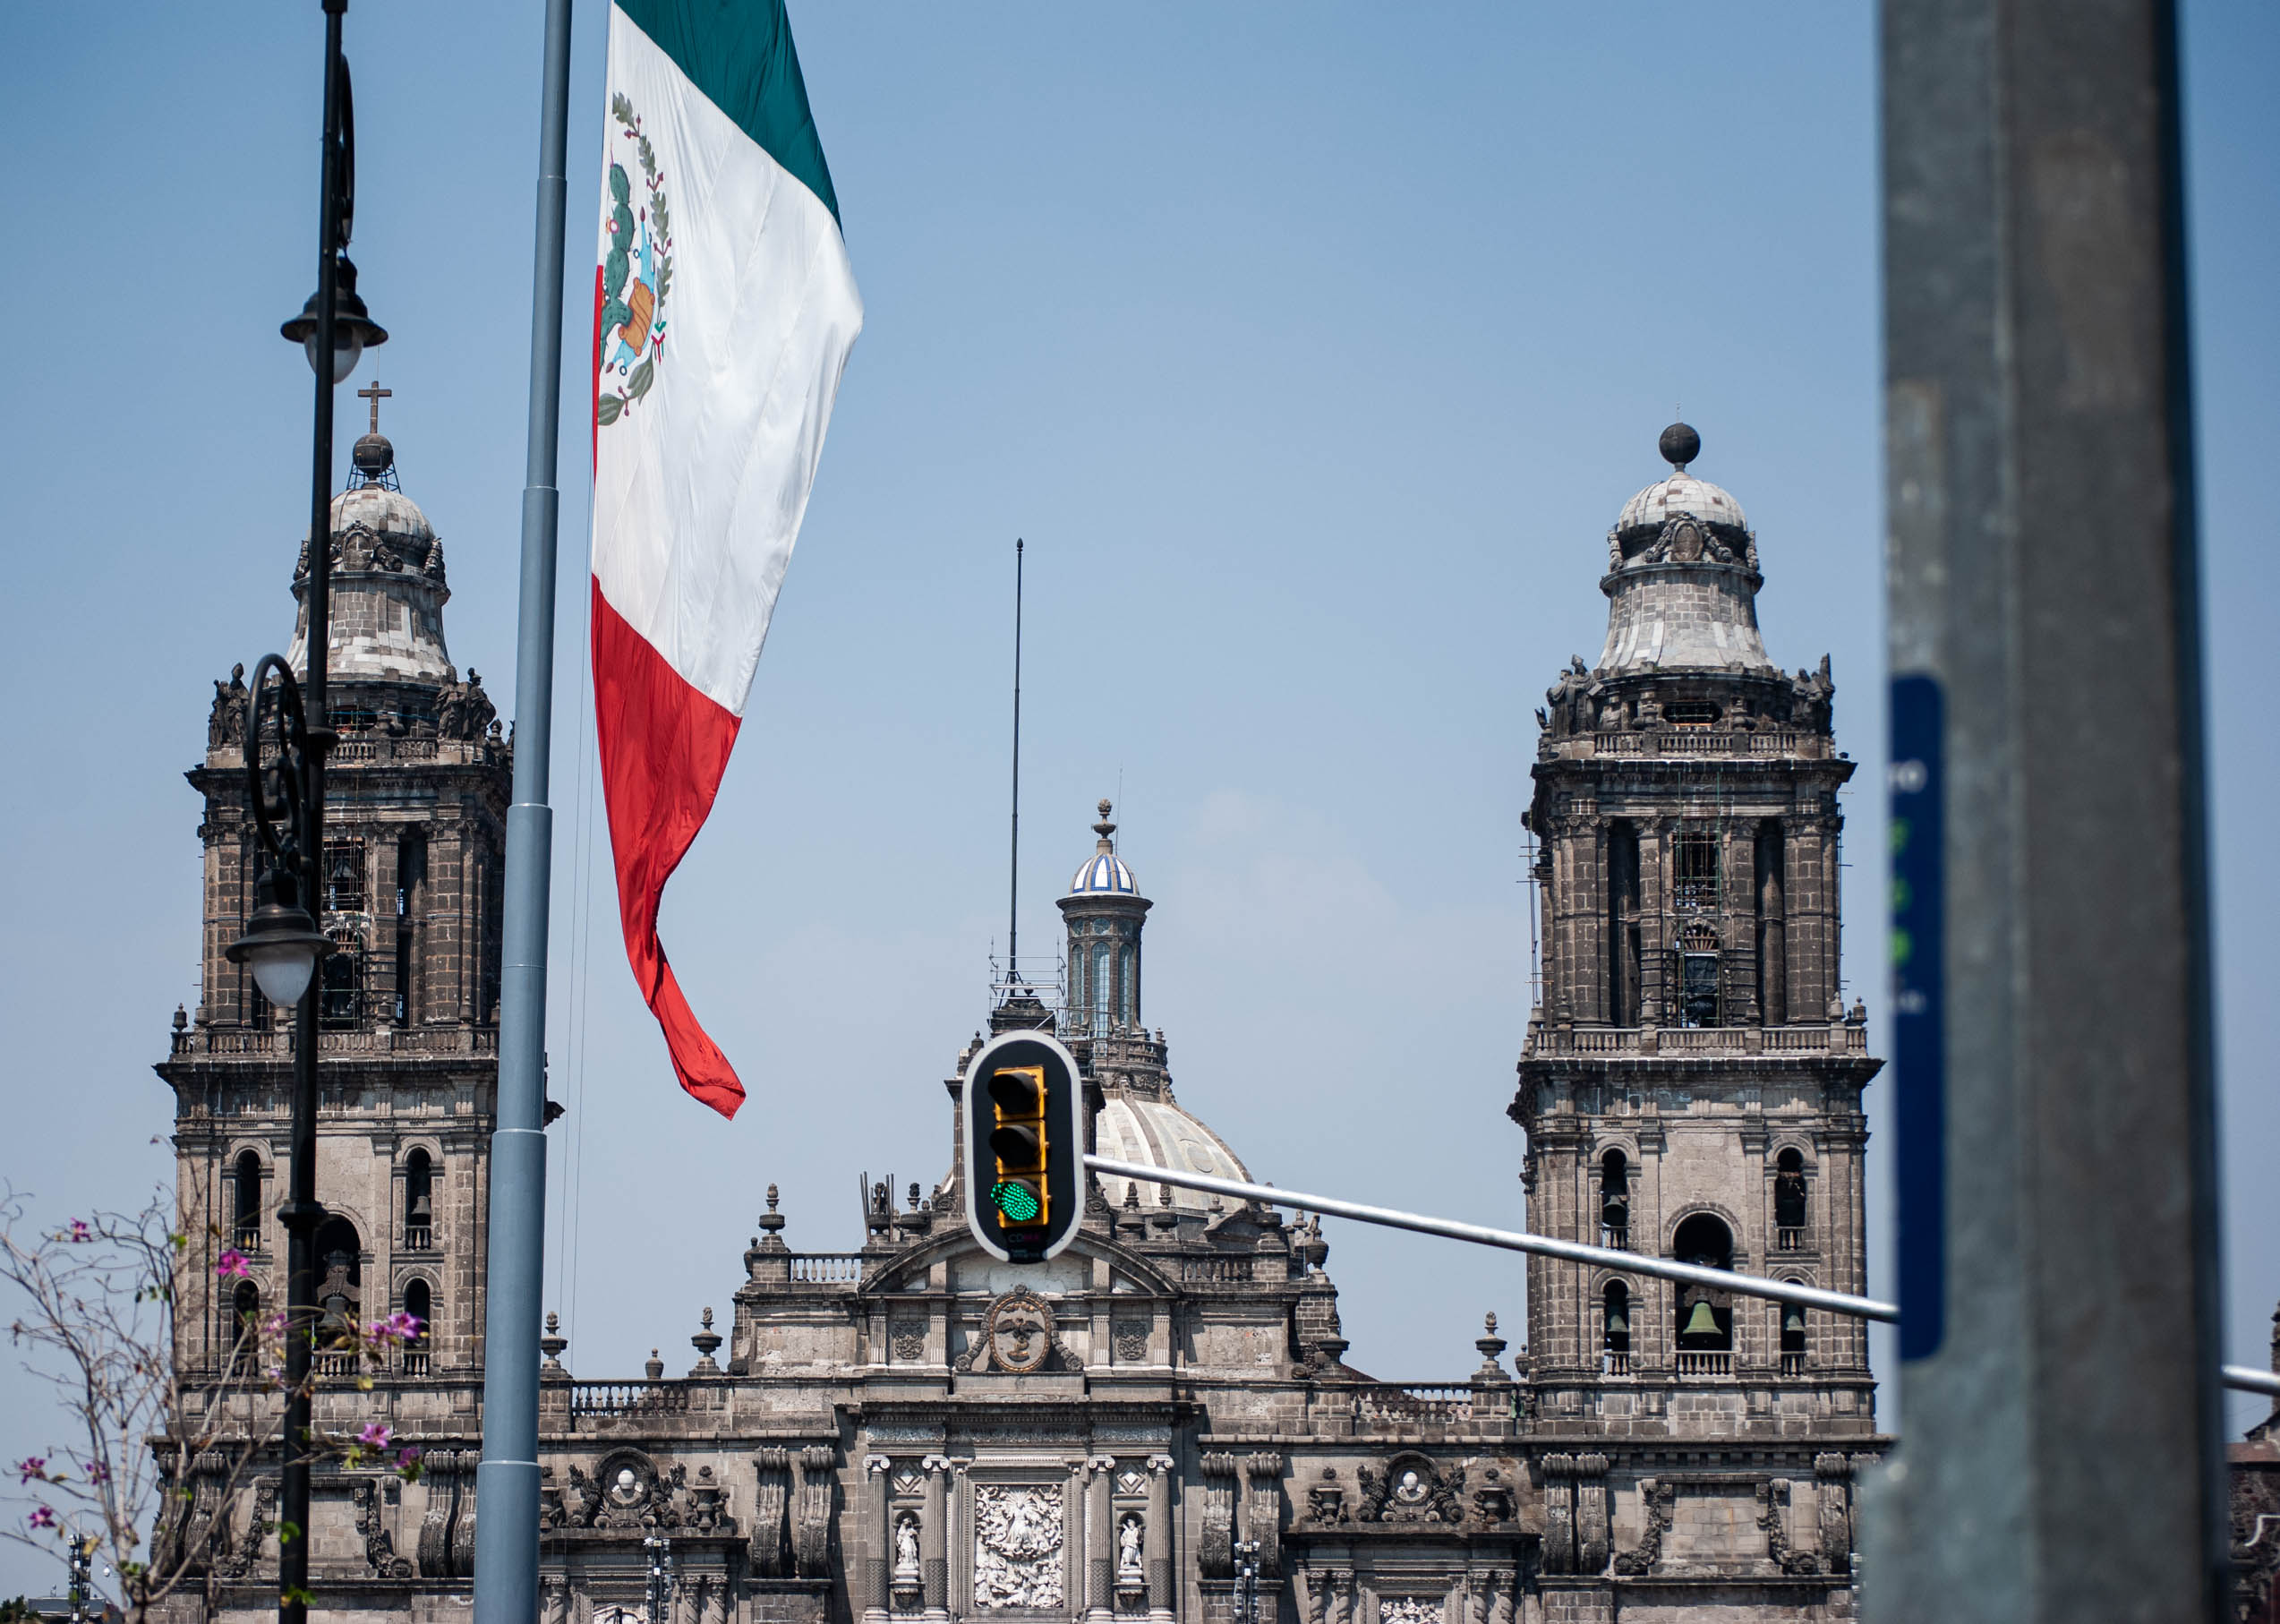
natural, sky, building, flag, world, window, tower, facade, monument, metropolis, city, turret, spire, finial, steeple, government, clock tower, medieval architecture, tourism, classical architecture, byzantine architecture, seat of local government, dome, national historic landmark, tourist attraction, arch, tower block, place of worship, roof, historic site, gothic architecture, listed building, art, symmetry, bell tower